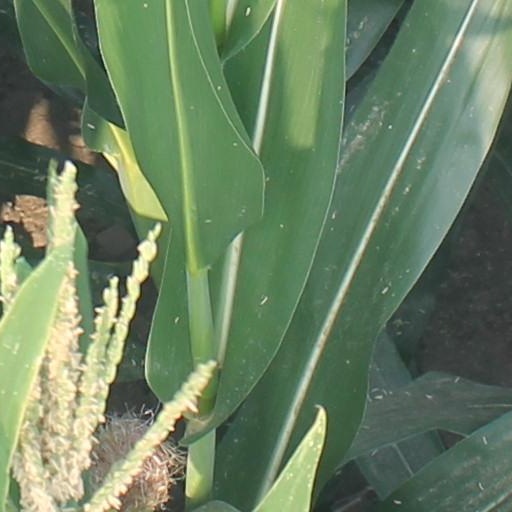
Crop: maize; corn